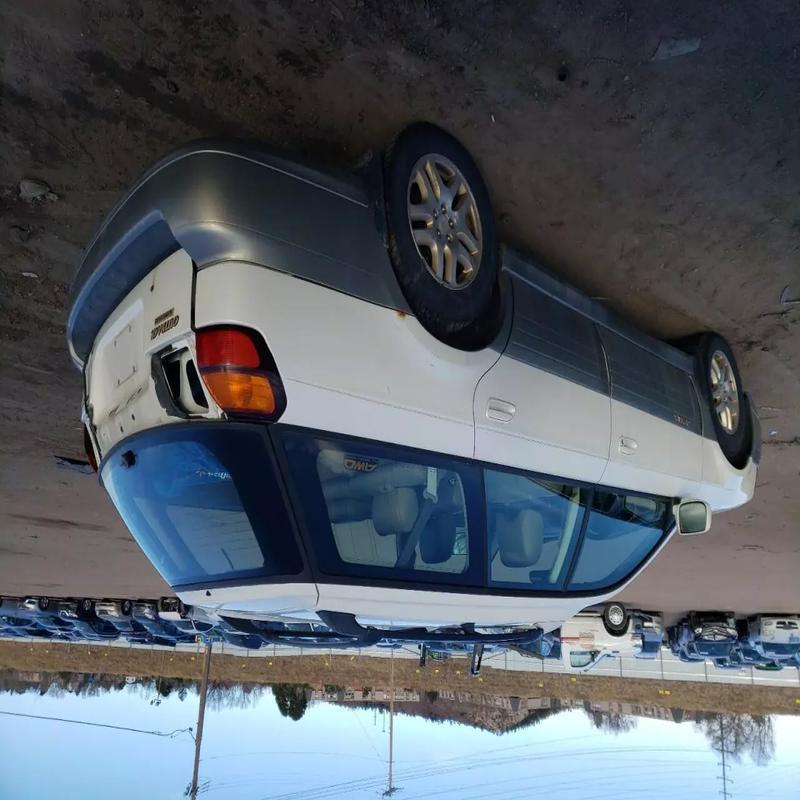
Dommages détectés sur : malle, feu arrière gauche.
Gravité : majeur